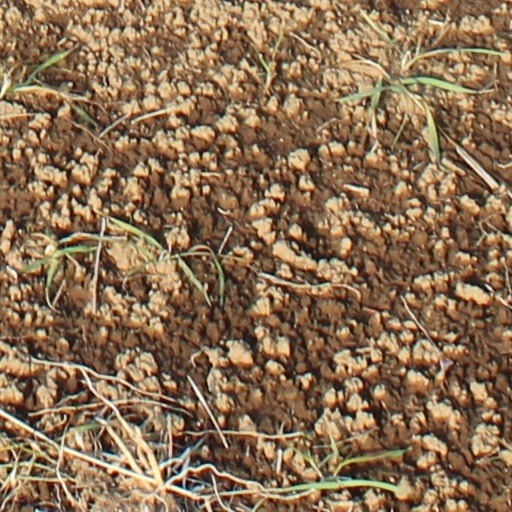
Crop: wheat